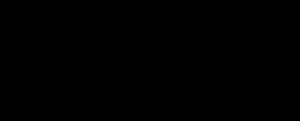
Un rendu en fil de fer est une représentation visuelle d'un objet en 3D.